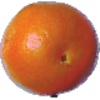
Label: tangelo